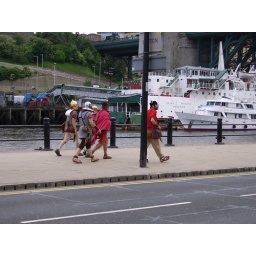
Men walking by the river dressed as centurions